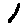
Label: 1